Ratip Kazancıgil

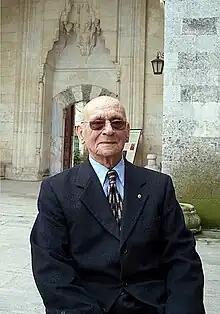
Kazancıgil in 2003

Ratip Kazancıgil (1920 – 12 August 2017) was a Turkish medical doctor, history researcher and academic. He was born in Malatya in 1920.